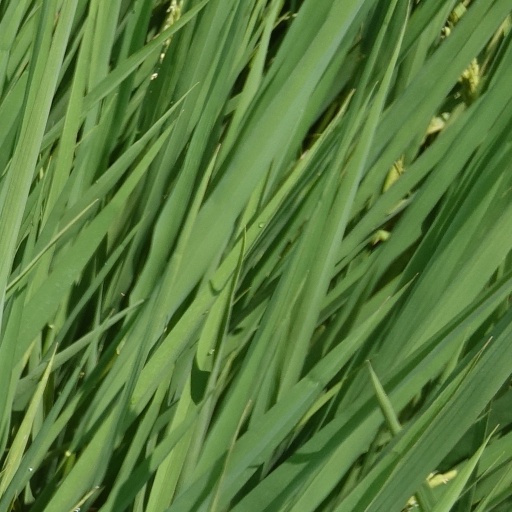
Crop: rice